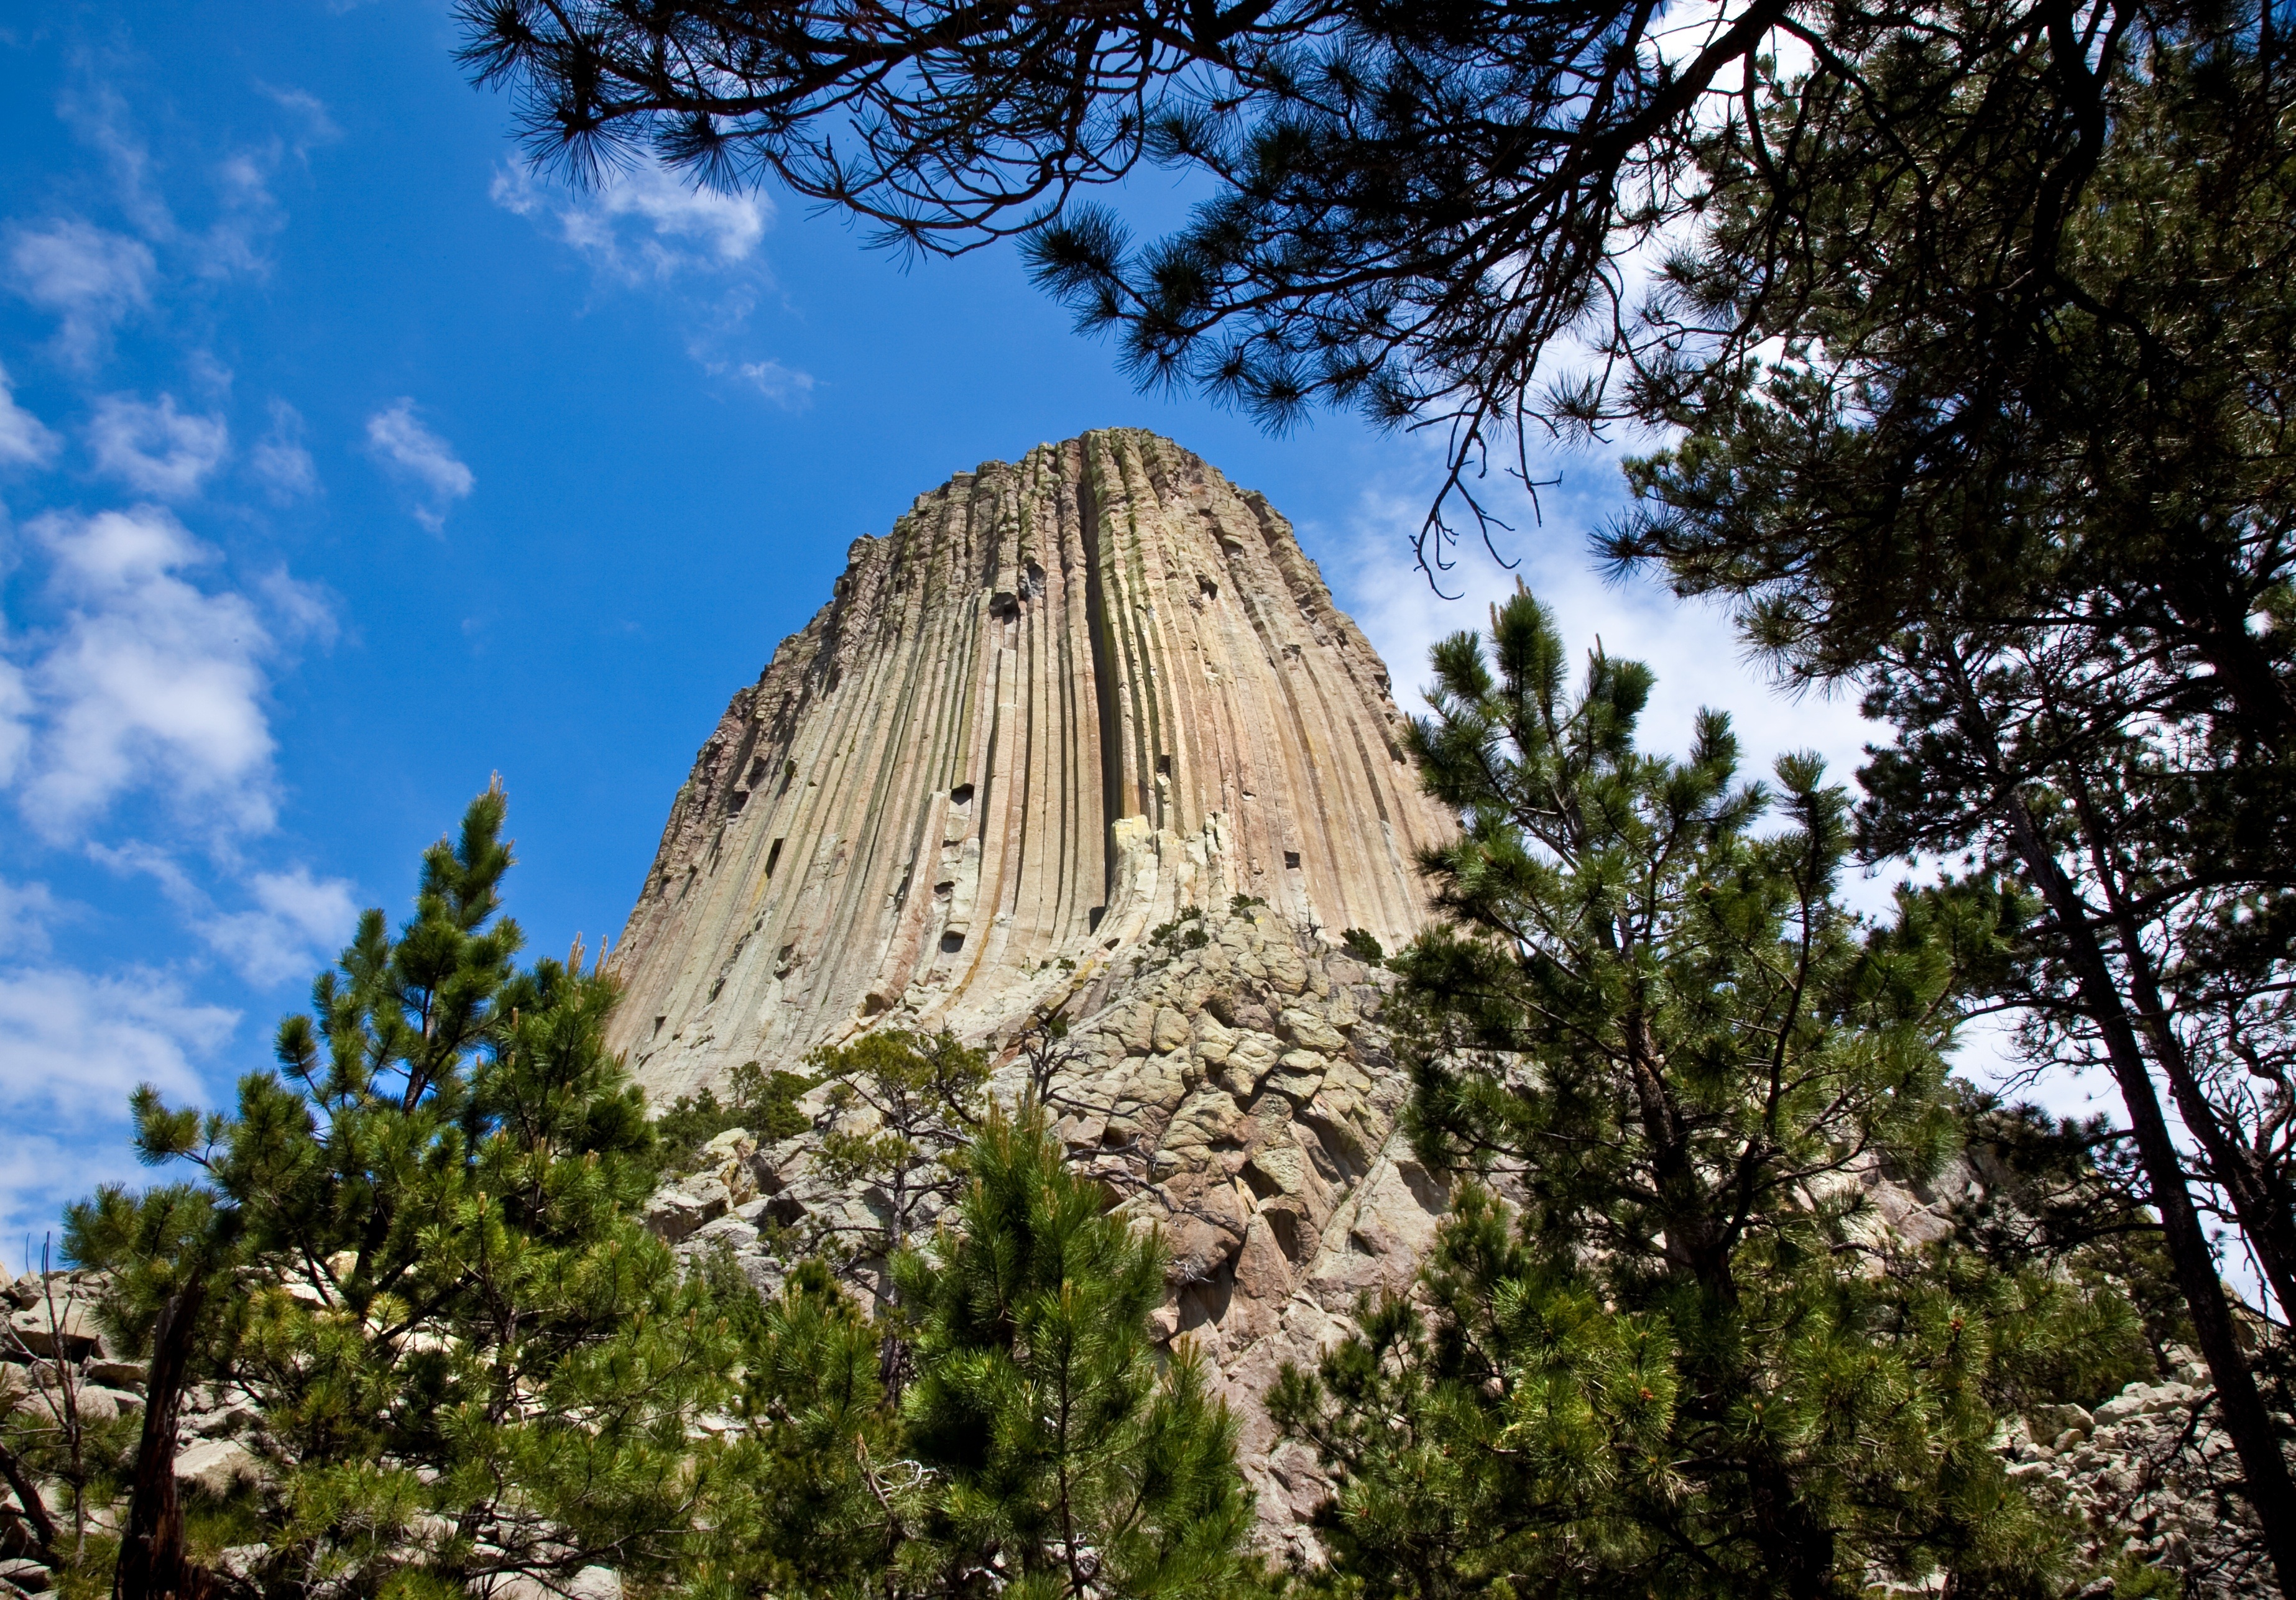
tree, rock, flower, monument, tower, park, america, landmark, trees, national, wyoming, monolith, devils tower, woody plant